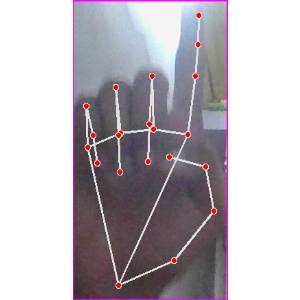
अक्षर: क